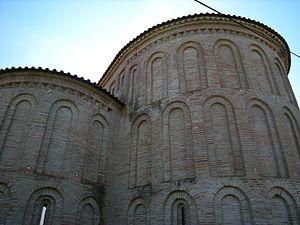
Castro de Avelãs est une freguesia portugaise du concelho de Bragance, avec une superficie de 13,48 km² pour une densité de 34,1 hab/km² avec 460 habitants.